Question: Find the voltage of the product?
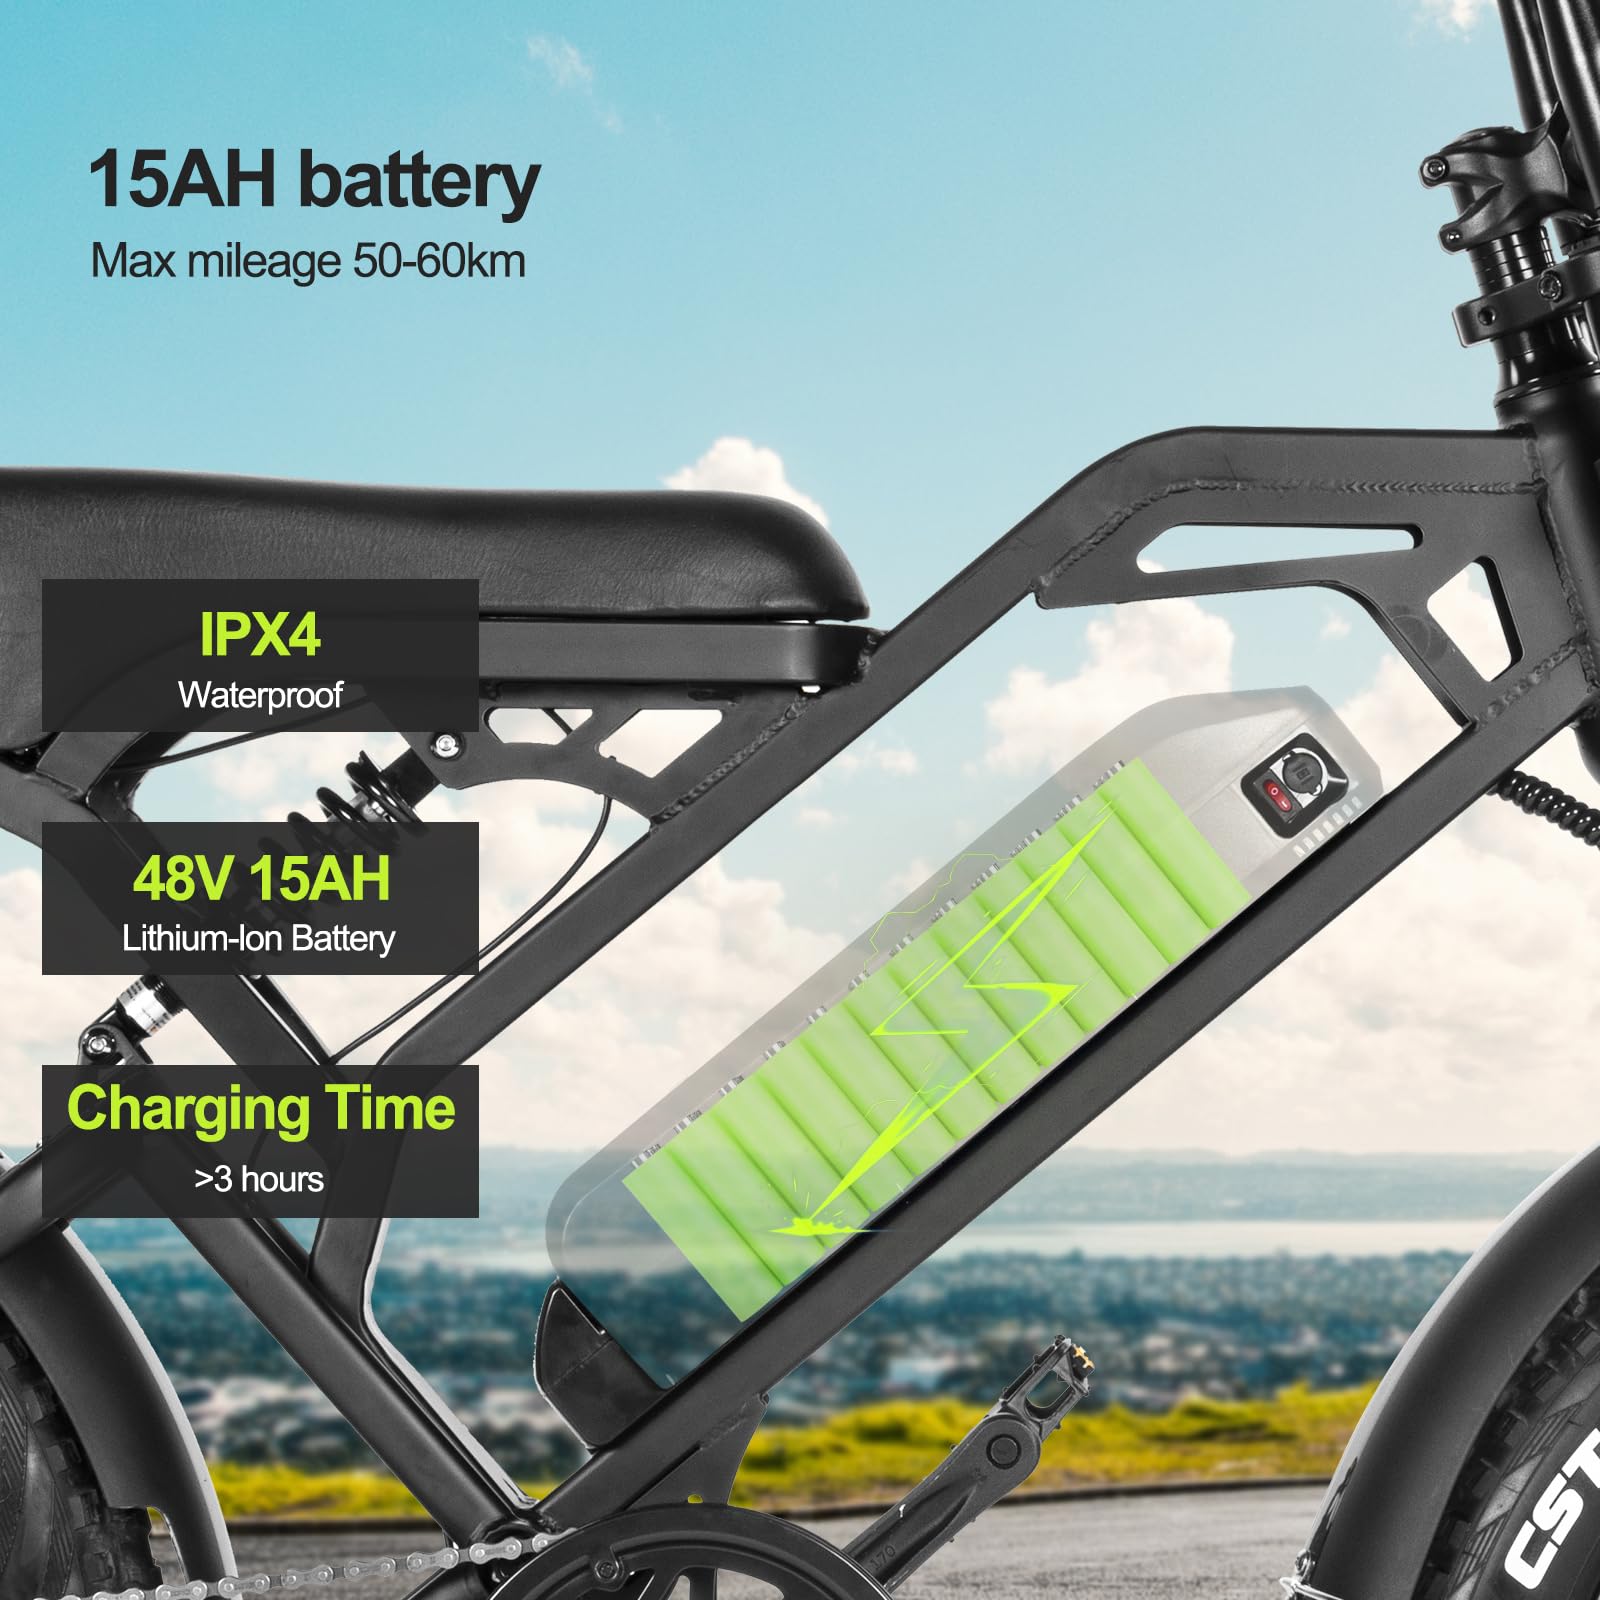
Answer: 48.0 volt